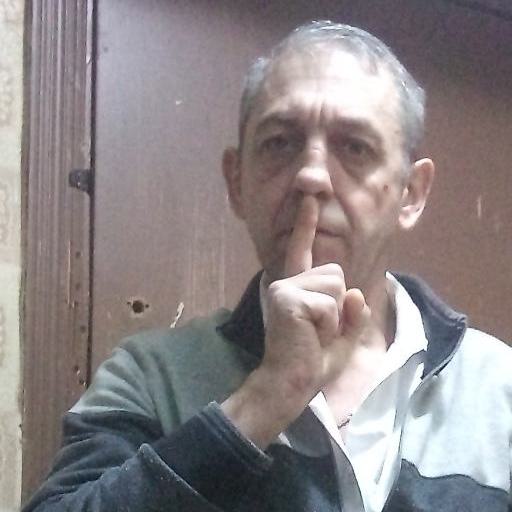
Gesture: mute